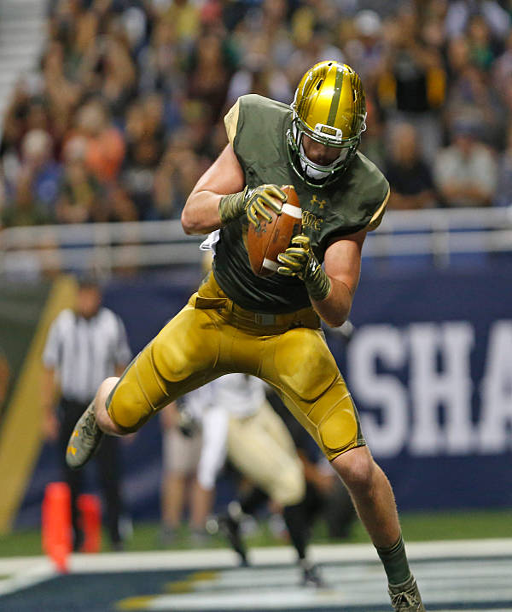
# catches a touchdown reception against army during the first half of a college football game .